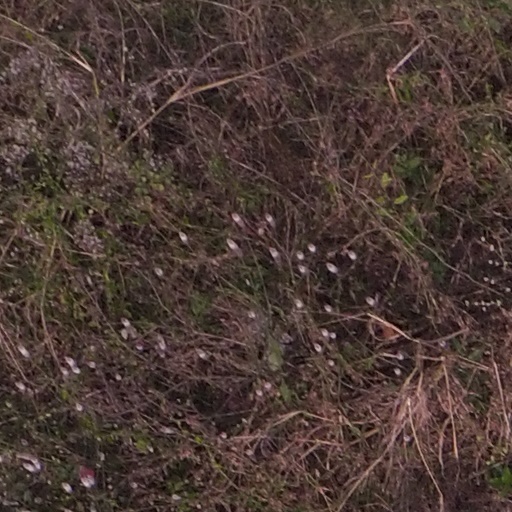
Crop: maize; corn